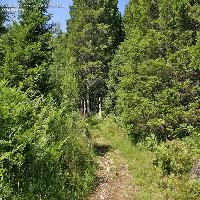
Weather: sun or clear